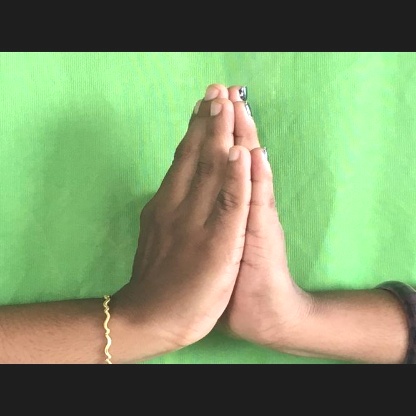
Mudra: Anjali